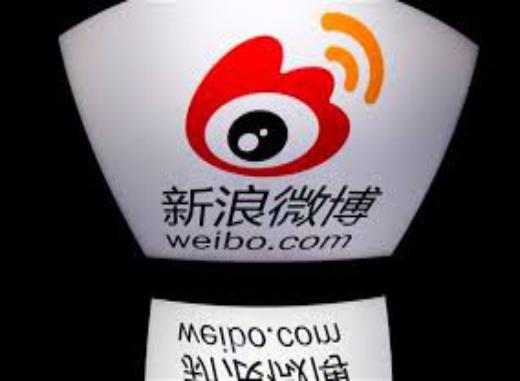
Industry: Leisure